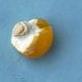
Maize quality: Bad